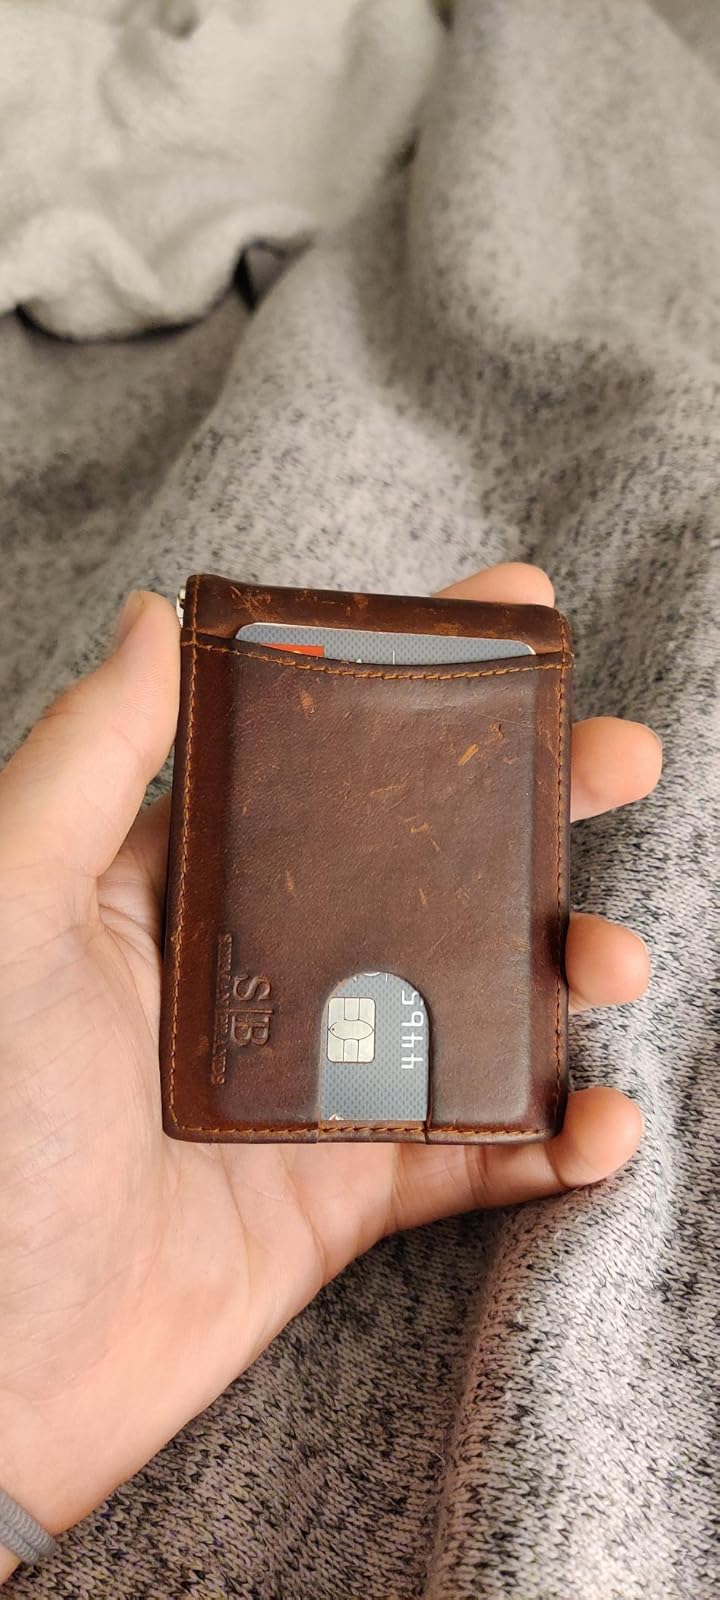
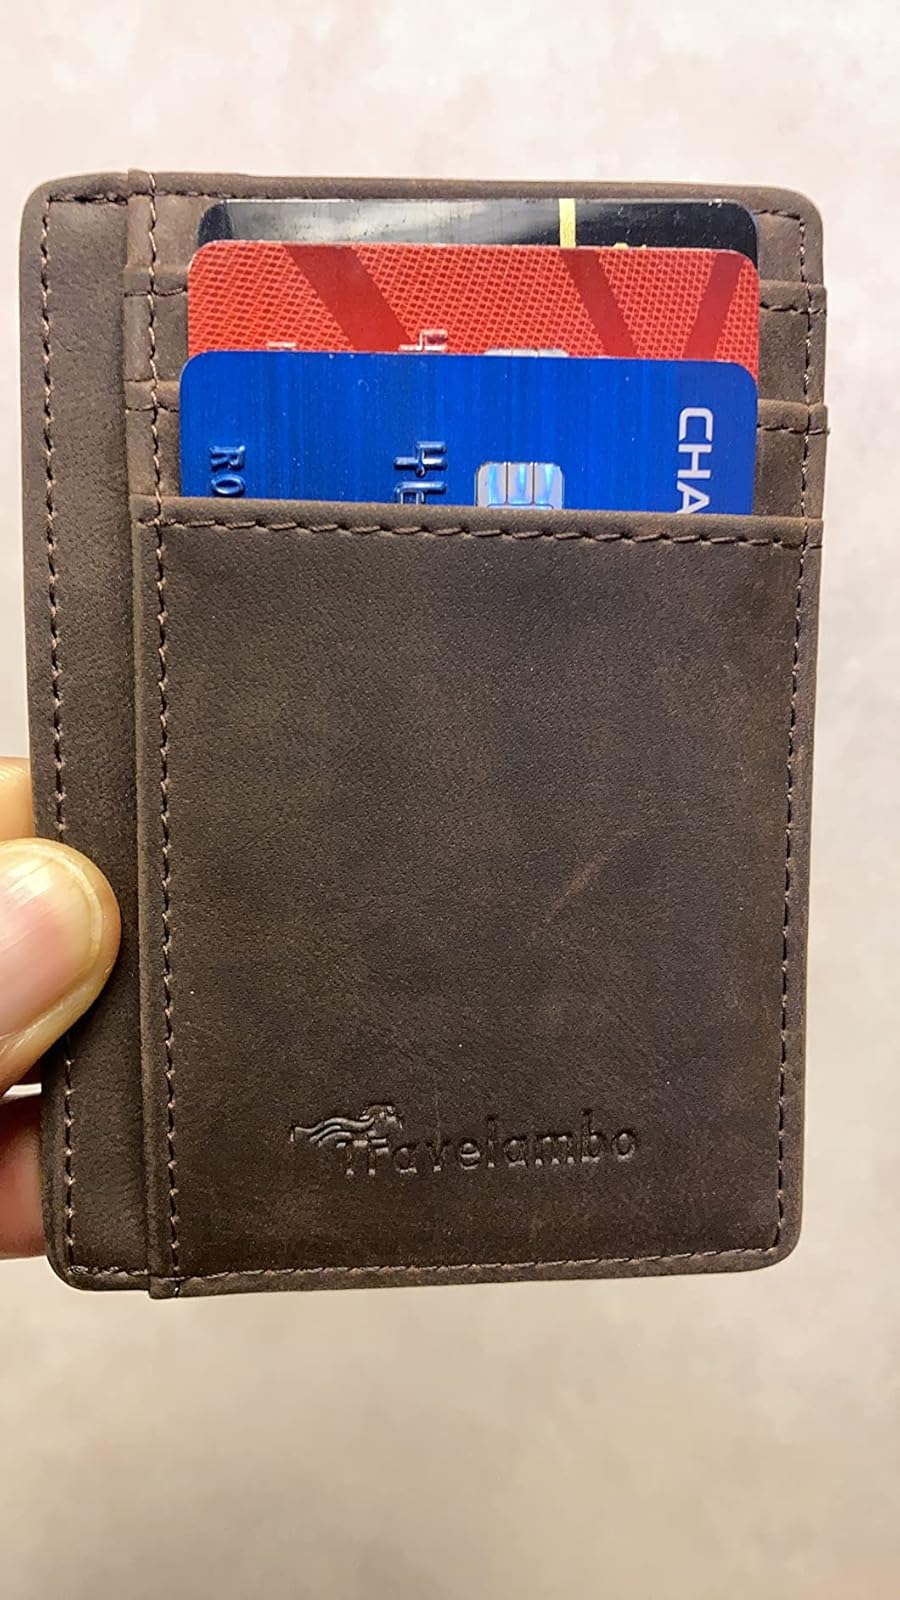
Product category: accessories_wallet
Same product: no